Huangshan

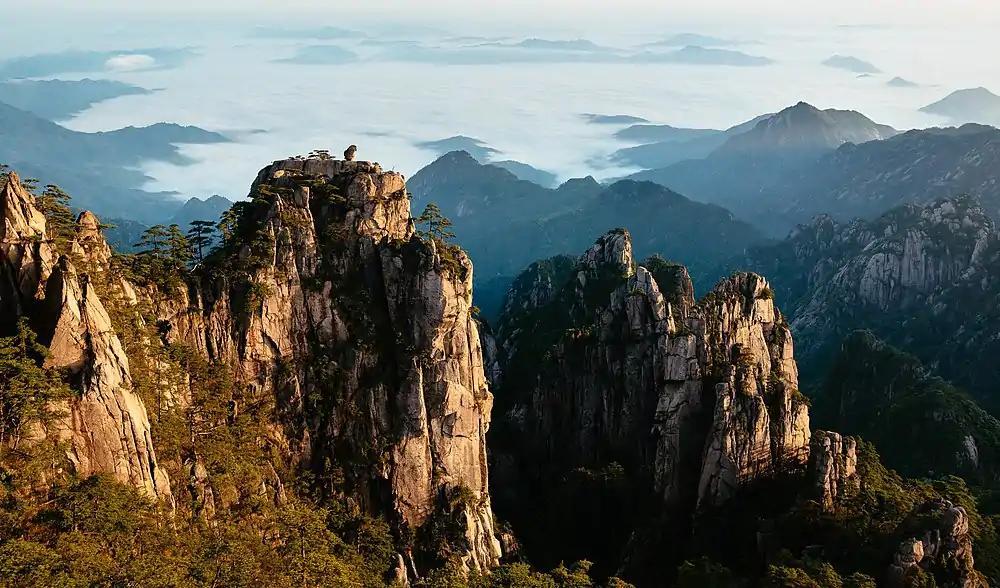
View from Stone Monkey Gazing at the Sea of Cloud (猴子观海)

Having at least 140 sections open to visitors, Huangshan is a major tourist destination in China. Huangshan City changed its name from Tunxi in 1987 in order to promote Huangshan tourism. In 2007 more than 1.5 million tourists visited the mountain. The city is linked by rail and by air to Shanghai, and also is accessible from cities such as Hangzhou, Zhejiang and Wuhu, Anhui. Buses connect Huangshan City to the base of the mountain, where visitors can take a cable car or hike to the summit.